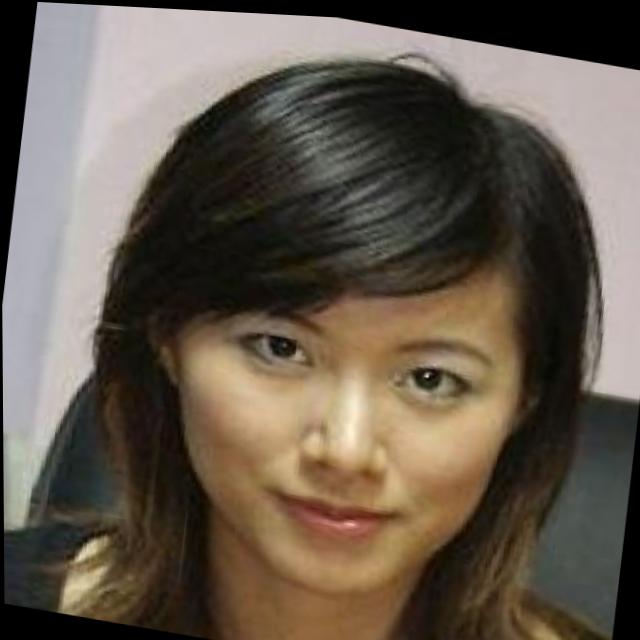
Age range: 21-44